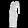
Label: Dress